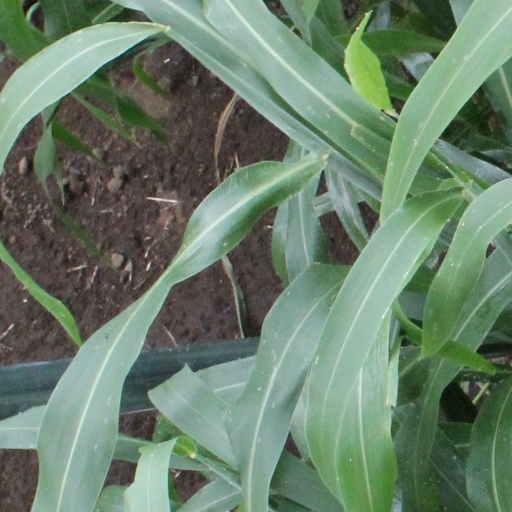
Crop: sorghum